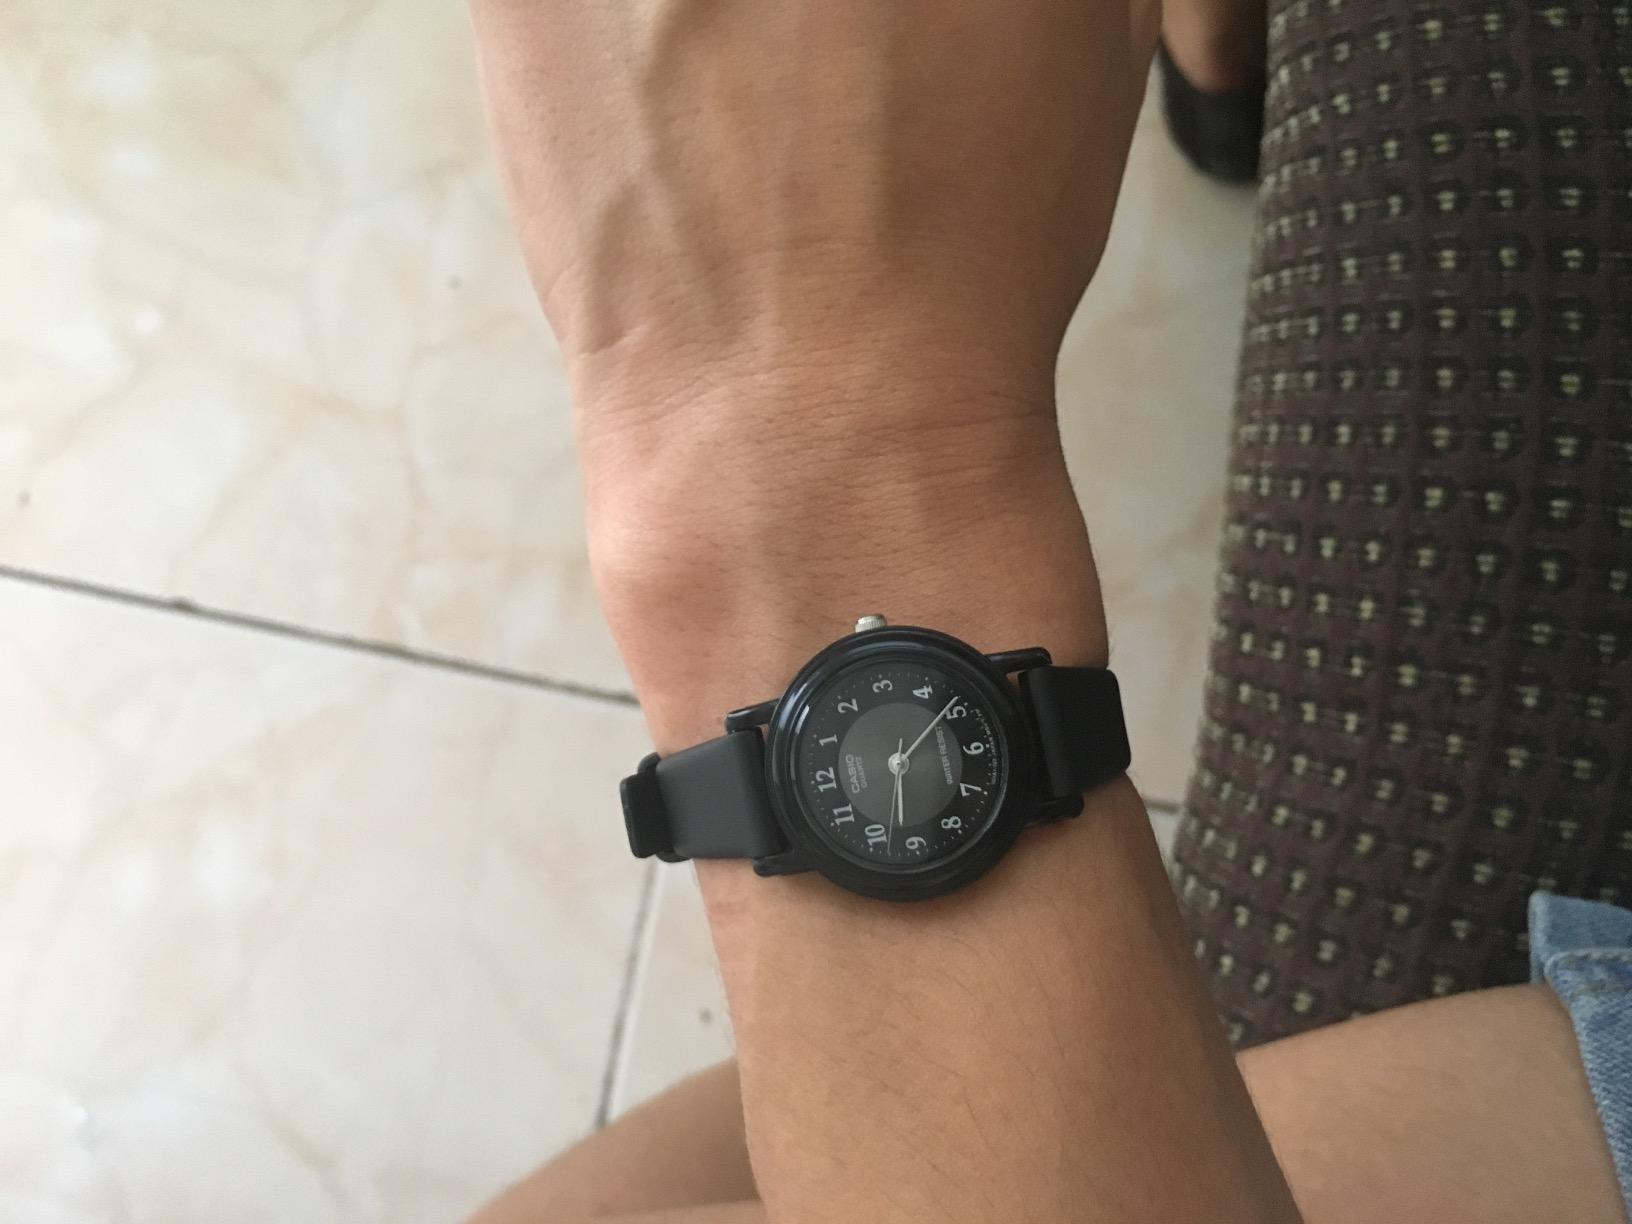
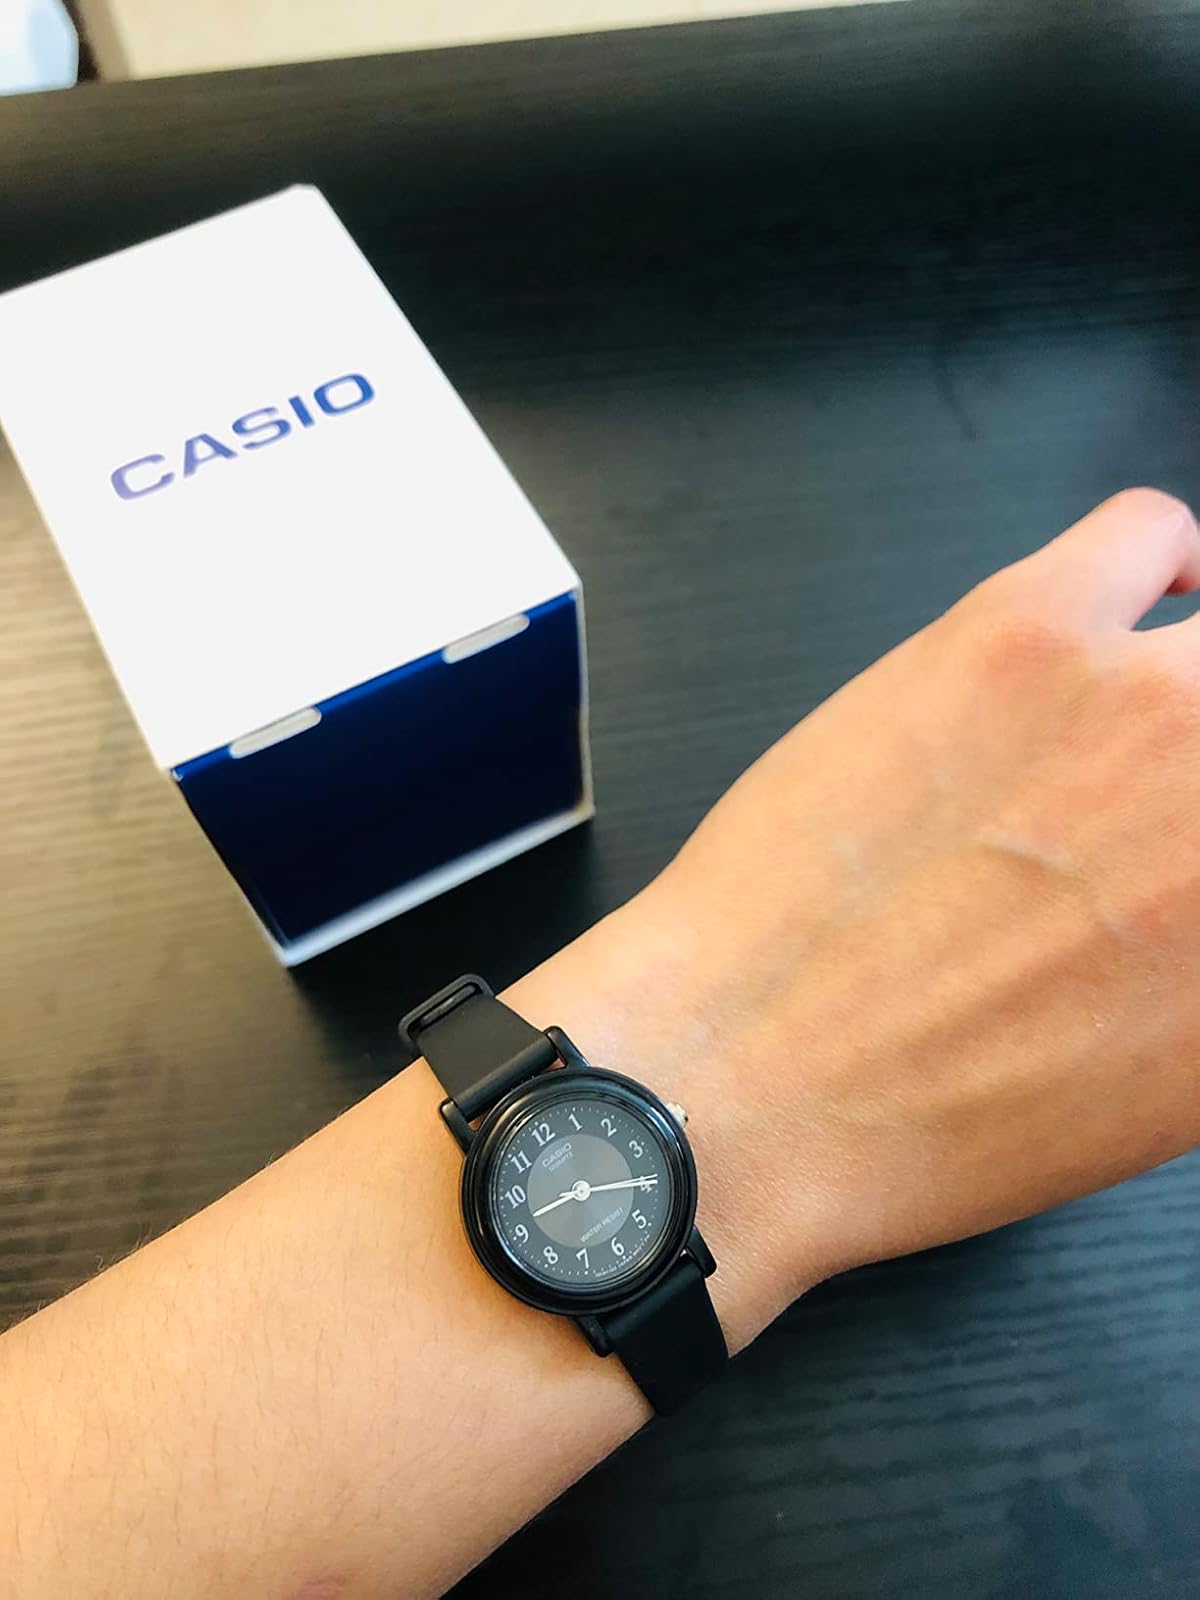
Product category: accessories_watch
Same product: yes